Killikkurussimangalam

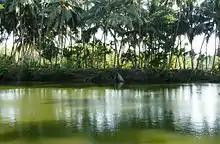
Temple pond

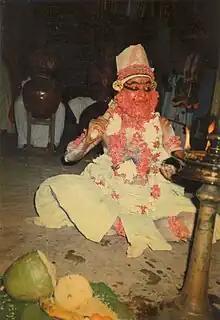
Chakyar dance

Sree Sankara Oriental High School, previously known as "Balakollasini Samskritha Pathasala", is the oldest high school in this area, and stays for the education of the poor. It was started by the great Sanskrit scholar and teacher "Panditaratnam" Pazhedathu Sankaran Nampoothiripad. This is one of the six schools in Kerala where Sanskrit is the Major Language.